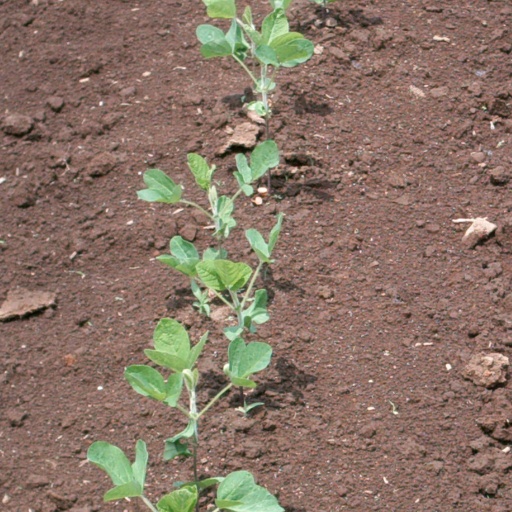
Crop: soybean